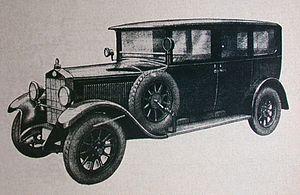
Selve Automobilwerke AG était un constructeur automobile allemand de 1919 à 1934.